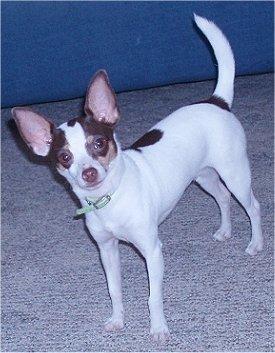
toy_terrier